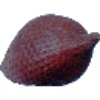
Label: salak